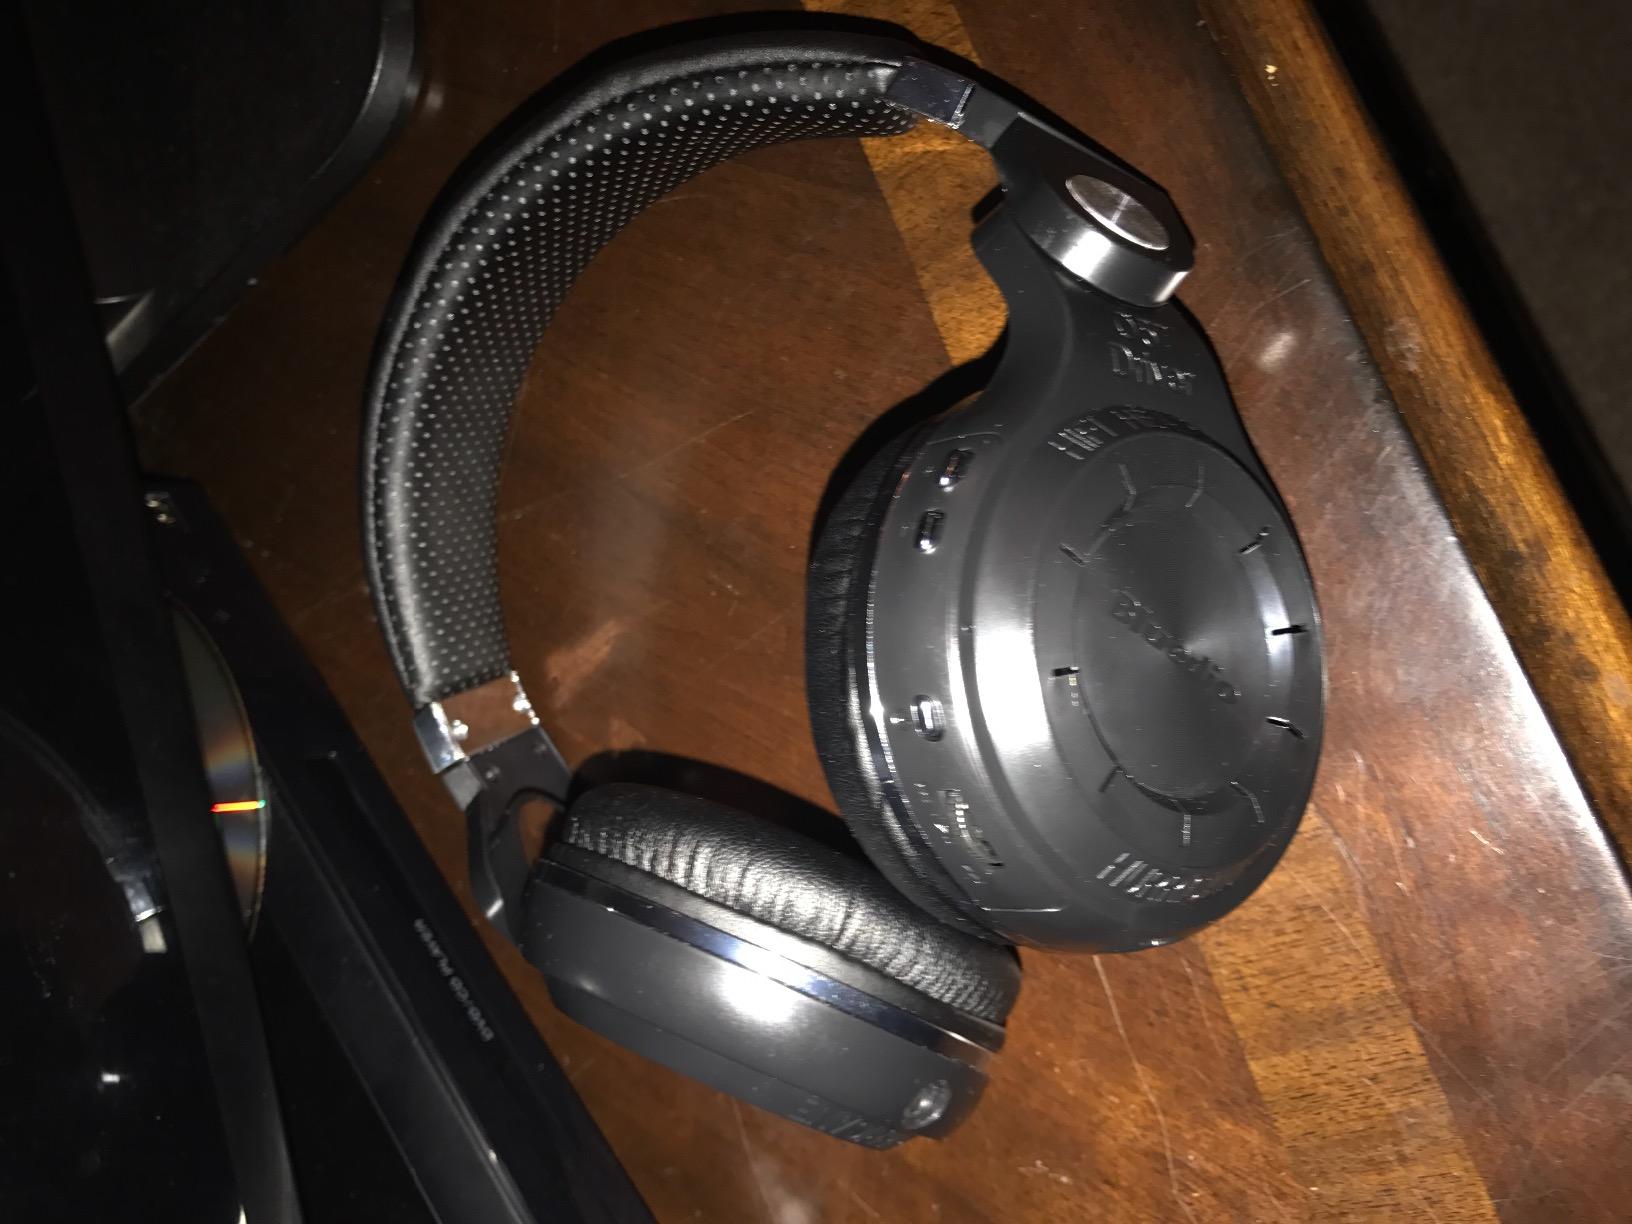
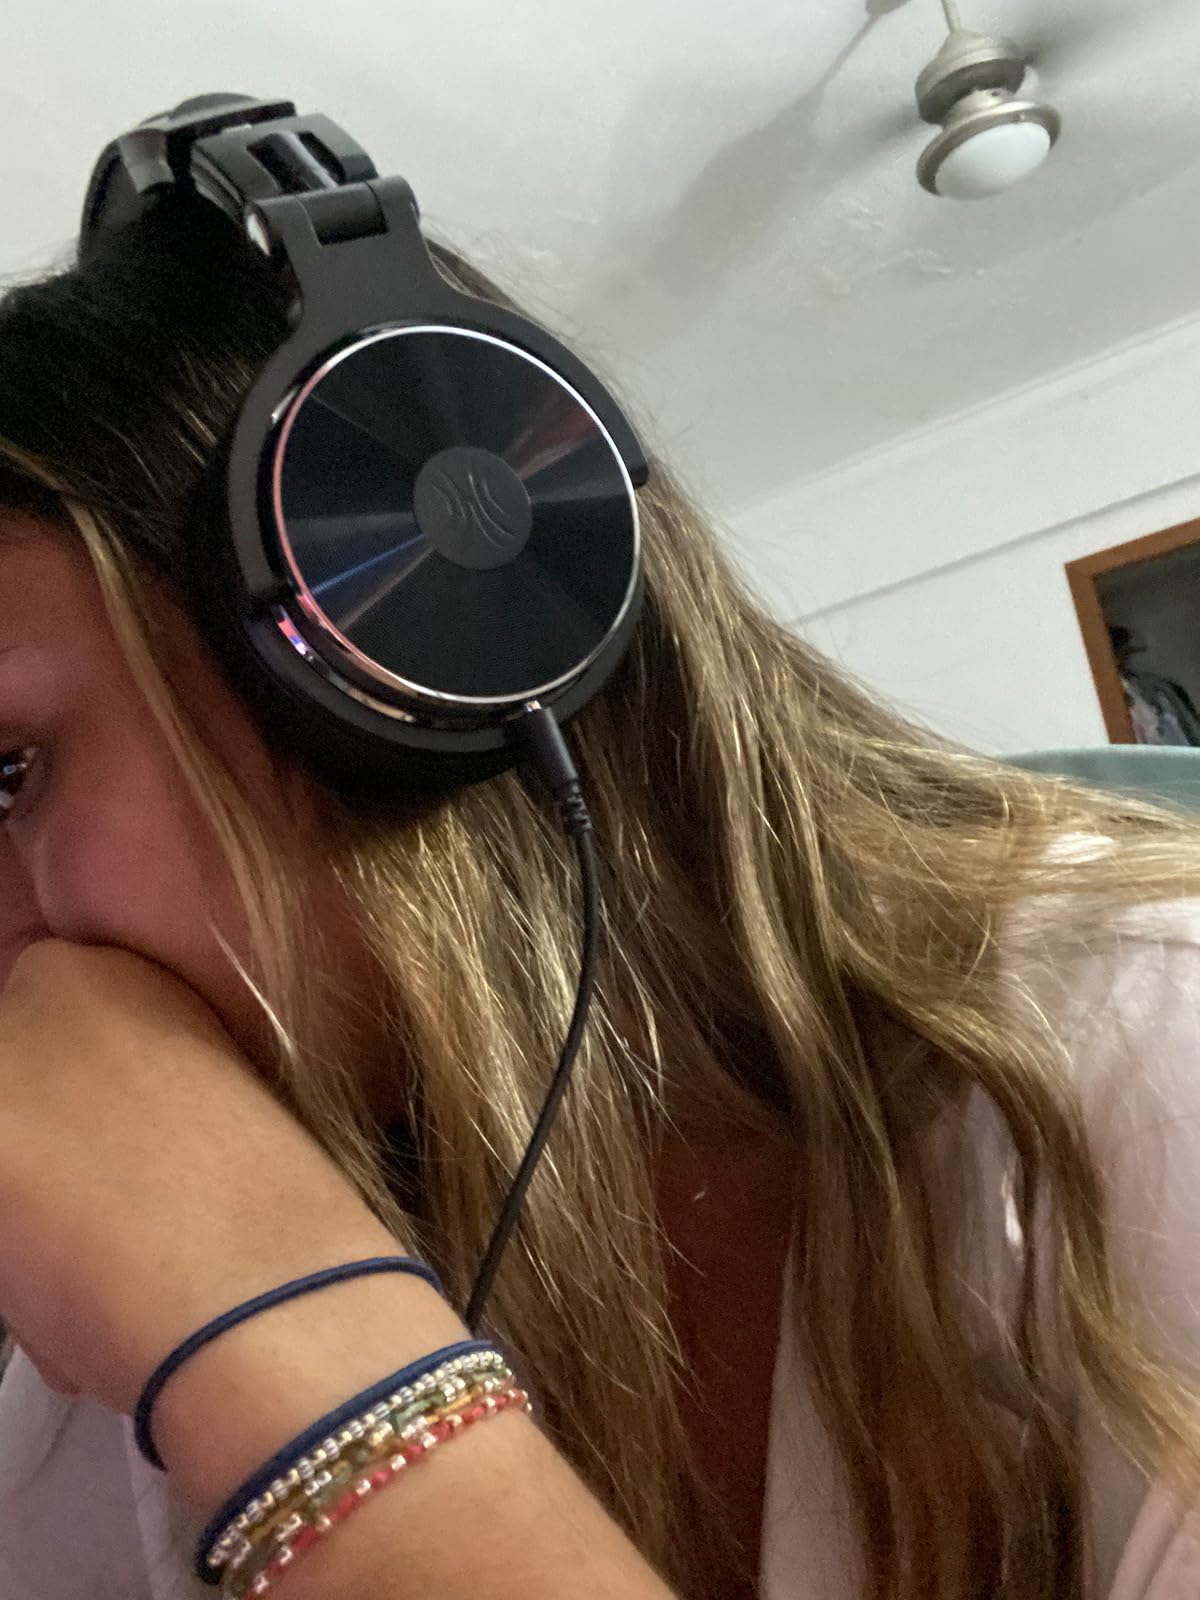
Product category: headphones
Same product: no